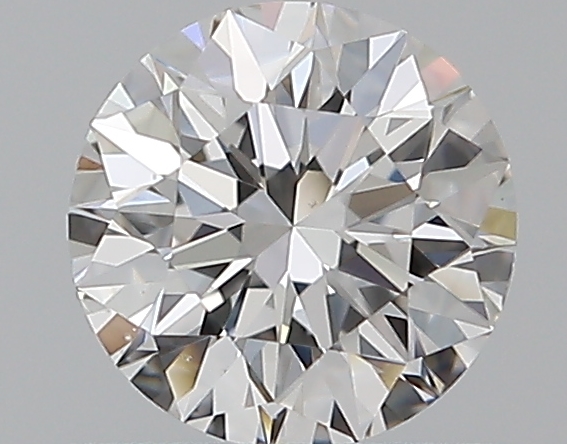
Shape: round
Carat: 0.5
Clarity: VS2
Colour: E
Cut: EX
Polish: EX
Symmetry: EX
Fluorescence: N
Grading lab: GIA
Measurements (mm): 5.05 x 5.08 x 3.17